Alberto Ferrero (general)

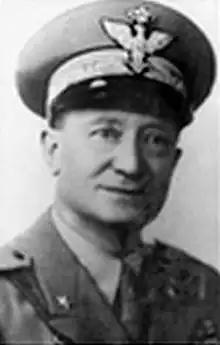

Alberto Ferrero (Bricherasio, 27 October 1885 – Turin, 9 March 1969) was an Italian general during World War II.